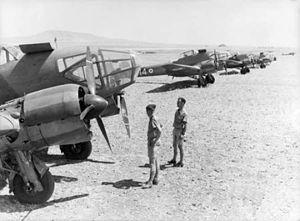
Le Potez 630 est un avion de chasse de l'avionneur français Potez, ayant principalement servi lors de la Seconde Guerre mondiale.